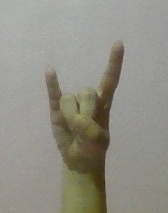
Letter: la